List of lighthouses in New Zealand

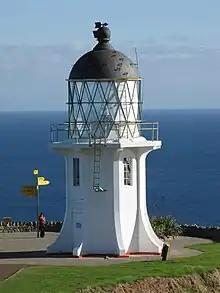
Cape Reinga Lighthouse

This is a list of lighthouses in New Zealand. Maritime New Zealand operates and maintains 23 active lighthouses and 74 light beacons. All of these lighthouses are fully automated and controlled by a central control room in Wellington.